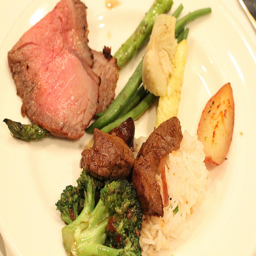
A plate with steak, vegetables, and rice being served.
A cut of meat is served with rice, broccoli and other vegetables.
Rare beef served with broccoli, beans, and potatoes.
A rather delicious looking meal with meat and vegetables.
A plate filled with fine cuisine and vegetables.